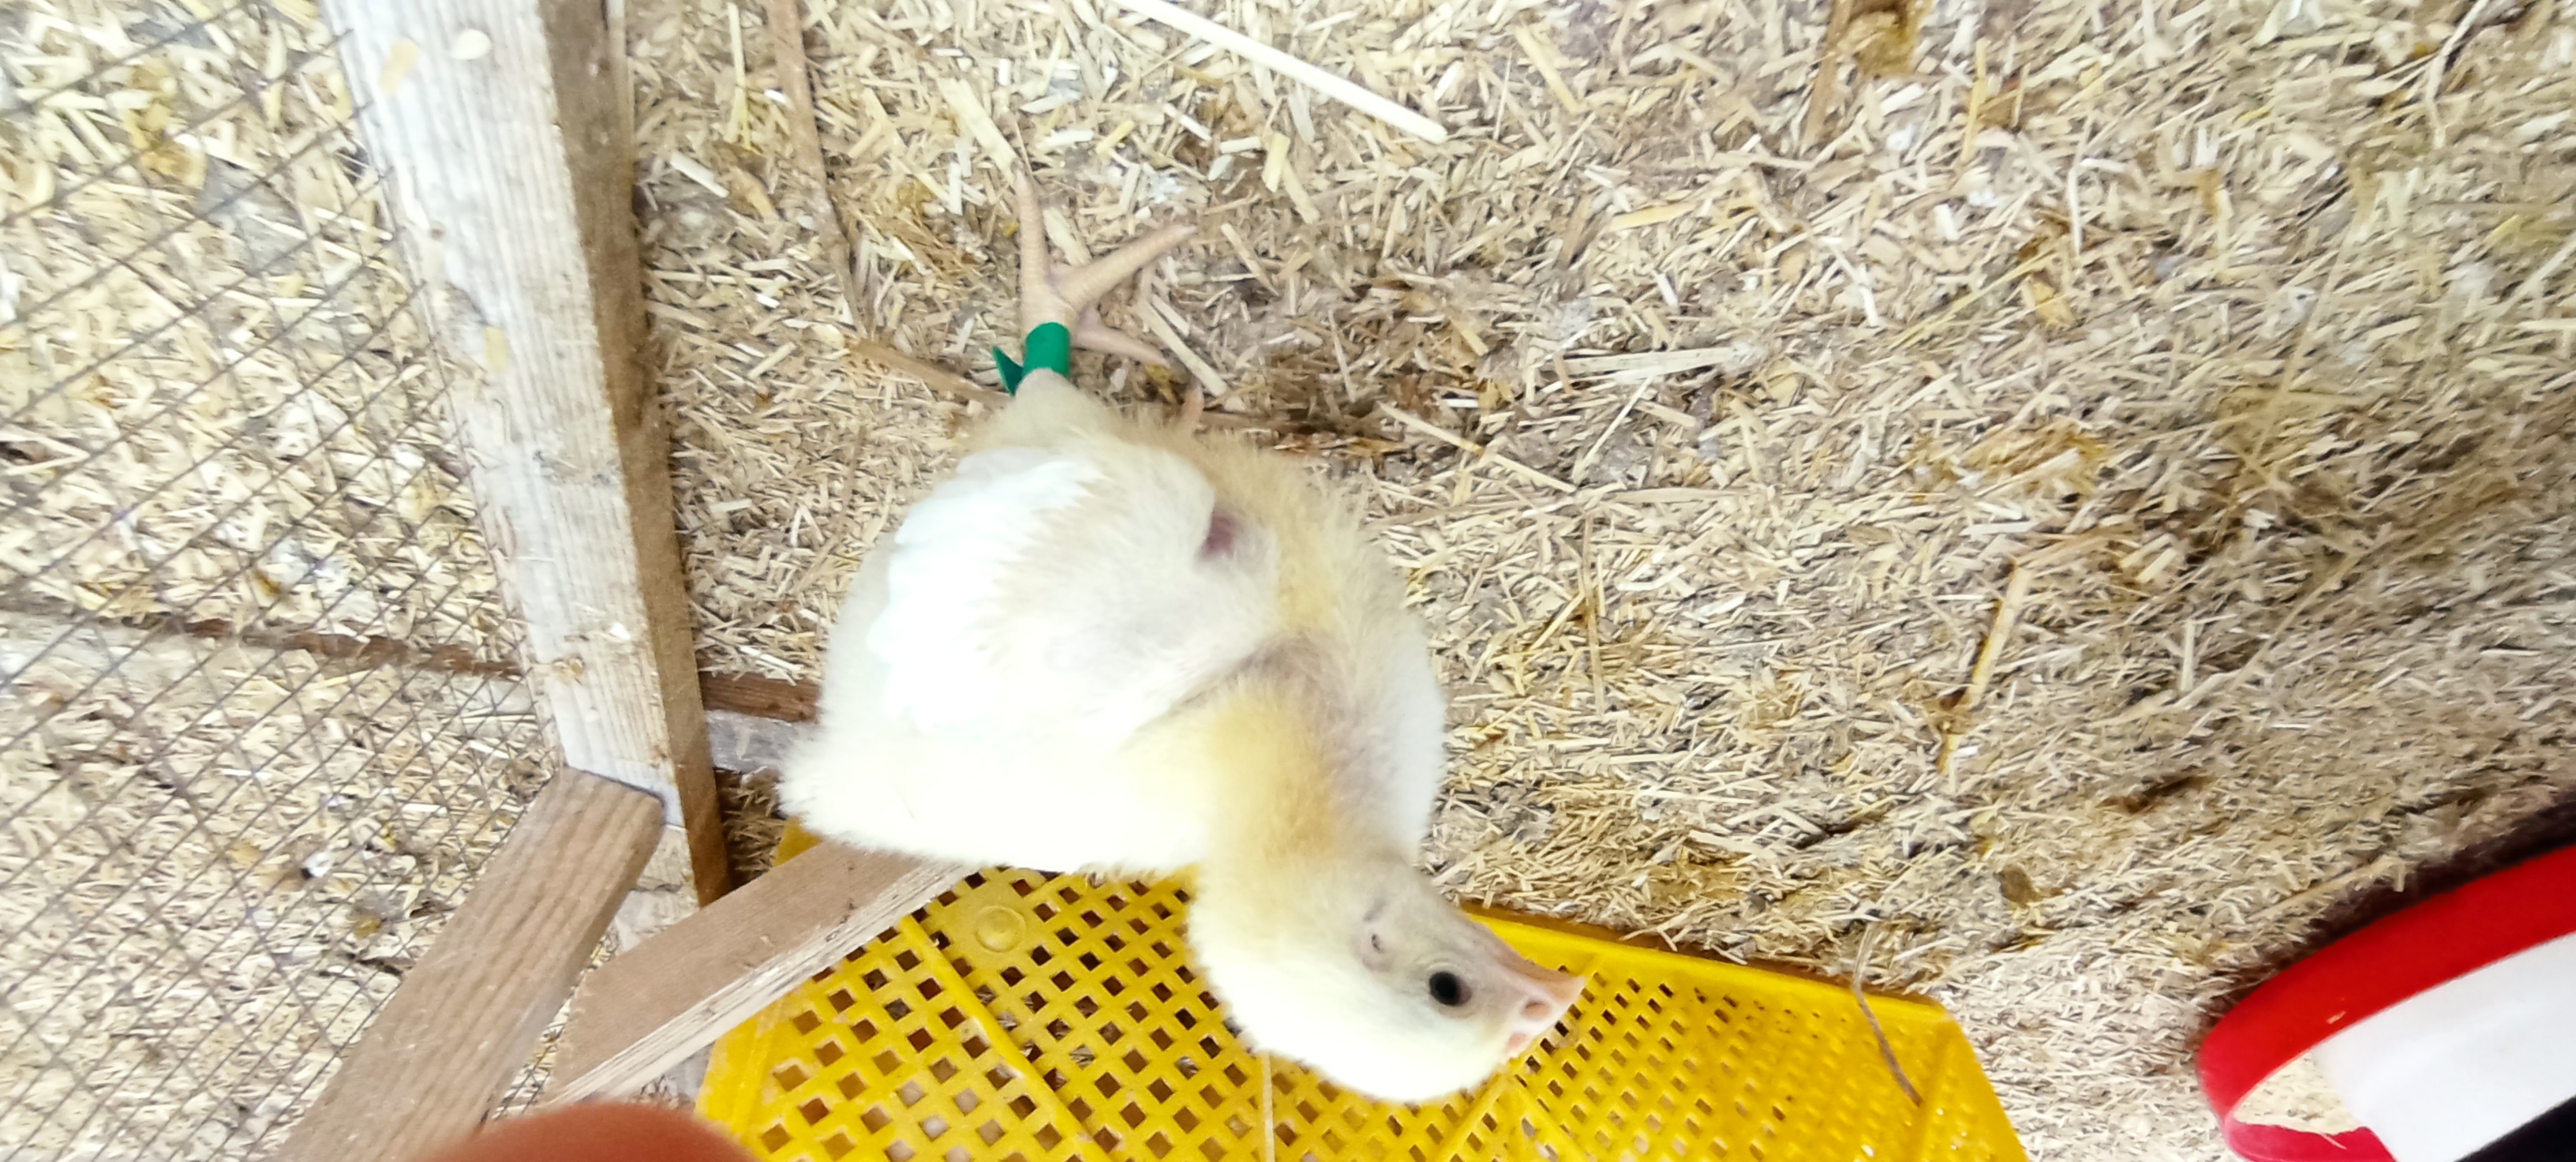
Weight: 454 g